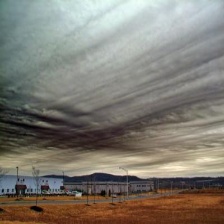
Cloud type: Stratus